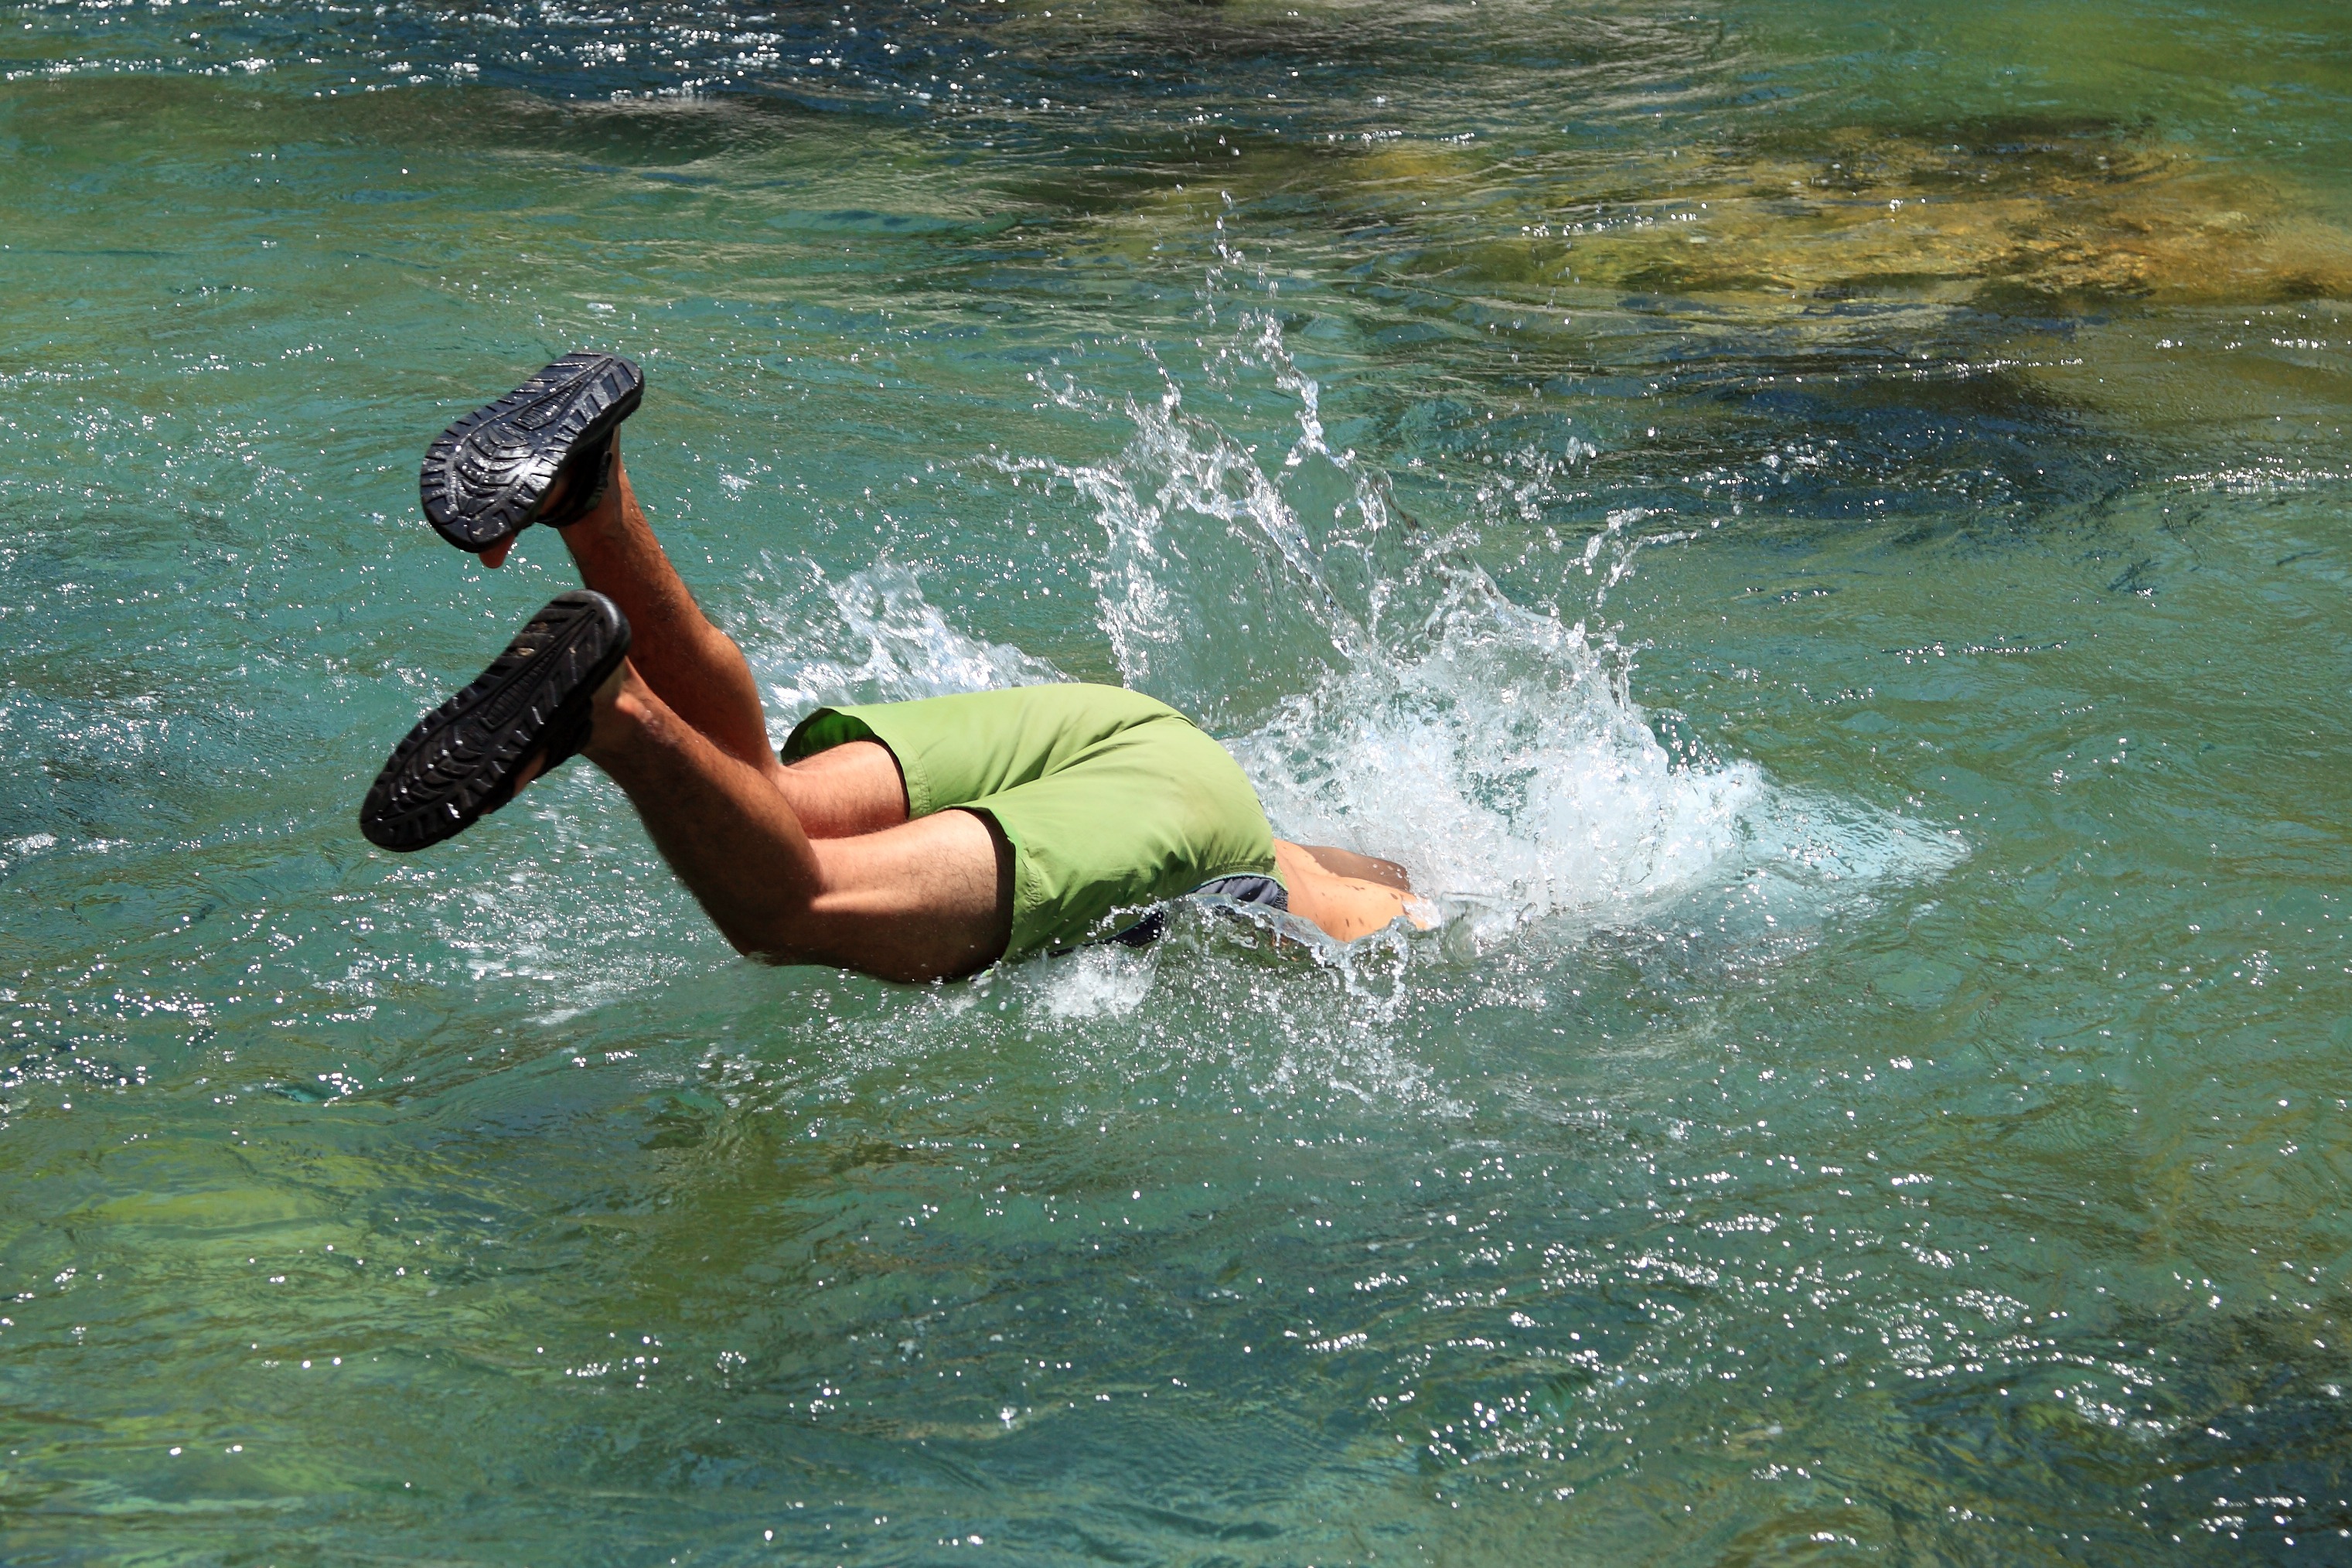
man, sea, water, wave, wet, jump, male, diving, swim, young, splash, action, swimming, activity, swimmer, dive, fun, happiness, sports, active, snorkeling, plunge, open water swimming